Rights

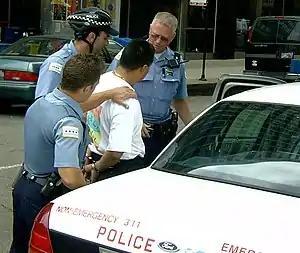
Police officers in the United States are required to read the Miranda warning between making an arrest and beginning an interrogation. The warning informs the person arrested that they have rights included in the Fifth Amendment. Failure to "read Miranda" disqualifies evidence obtained primarily in the questioning.

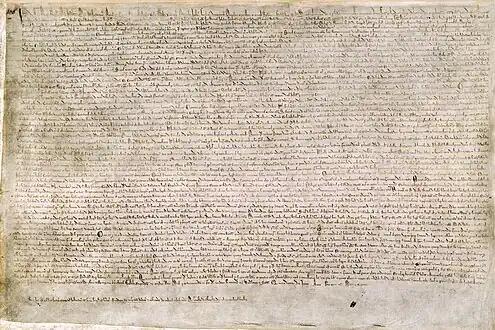
"Magna Carta" or "The Great Charter" was one of England's first documents containing commitments by a king to his people to respect certain legal rights. It reduced the power of the monarch.

Rights are often included in the foundational questions that governments and politics have been designed to deal with. Often the development of these socio-political institutions have formed a dialectical relationship with rights.